Jazz Jennings

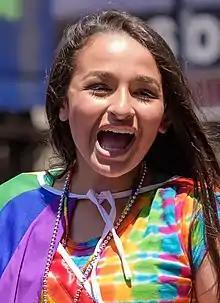
Jazz Jennings at the New York City Pride parade in 2016

Jazz Jennings (born October 6, 2000) is an American YouTube personality, spokesmodel, television personality, and LGBT rights activist. Jennings is one of the youngest publicly documented people to be identified as transgender. Jennings received national attention in 2007 when an interview with Barbara Walters aired on "20/20", which led to other high-profile interviews and appearances. Christine Connelly, a member of the board of directors for the Boston Alliance of Gay, Lesbian, Bisexual, and Transgender Youth, stated, "She was the first young person who picked up the national spotlight, went on TV and was able to articulate her perspective and point of view with such innocence." Her parents noted that Jennings was clear on being female as soon as she could speak.